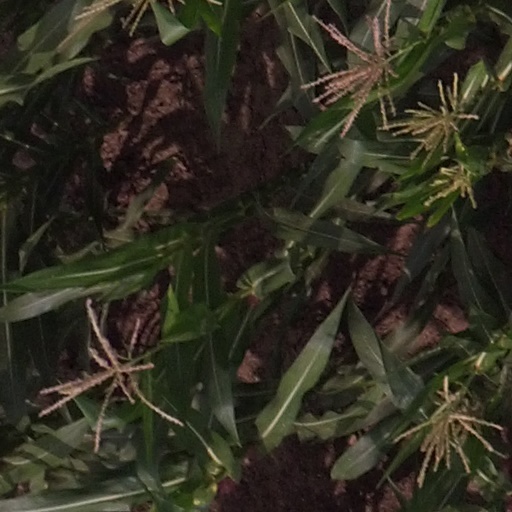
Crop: maize; corn